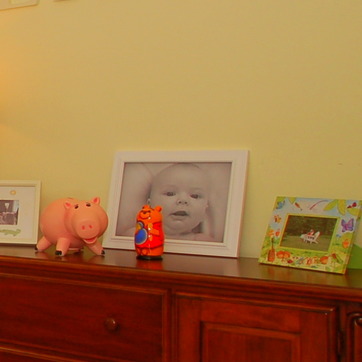
Material: glass